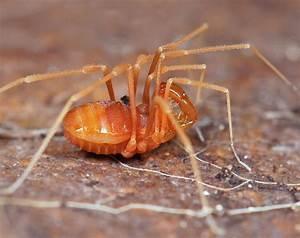
spider